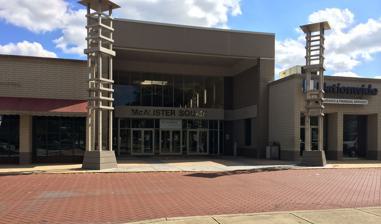
Building: McAlister Square
Country: United States of America
Year built: 1968
Shopping mall in South Carolina, United States McAlister Square Entrance to McAlister Square, October 2014 Location Greenville, South Carolina , United States Coordinates 34°50′18″N 82°21′47″W / 34.8384°N 82.3631°W / 34.8384; -82.3631 Opening date March 25, 1968 Developer E. M. "Ned" Apperson No. of anchor tenants 3 (former) Total retail floor area 500,000 sq ft (46,000 m 2 ) No. of floors 1 (anchors had 2) Interior view of McAlister Square, October 2014 McAlister Square is an American repositioned shopping mall in Greenville, South Carolina . It is notable for being the first enclosed shopping center in South Carolina , and the largest shopping center in the state at the time it was built. It is now a hybrid property, with the largest tenant being the University Center of Greenville. History The mall was first announced in December 1965. Construction of the mall began in June 1967, with what was termed "Phase One" of the mall, with anchors Meyers-Arnold (63,000 sq ft) and Ivey's (60,000 sq ft) and 245,000 sq ft of interior space and an opening date of early 1968. "Phase Two", also announced at this time, was to include a third anchor, a "convenience center", and a theater, for a total of 600,000 sq ft of space by 1970. Meyers-Arnold and Ivey's opened on February 15, 1968, with completion of the mall anticipated for March 18, for a March 25 opening. At this time, a majority of tenants had been announced, including junior anchors S. H. Kress & Co. and Walgreens Drug . A Belk -Simpson department store was added in 1974, bringing the mall to approximately 500,000 square feet (46,000 m 2 ) of leasable space.  A Winn-Dixie grocery store, movie theater and bank branch were outparcels. Decline In 1990, the Ivey's store was converted into a Dillard's , and the store closed in 1995, when Dillard's relocated to Haywood Mall . Belk -Simpson would announce their closure in October 1998, and would close in January 1999. The Uptons anchor, which had replaced the Meyers-Arnold store, closed shortly thereafter. Current use The mall is owned by the Greenville Tech Foundation and houses a variety of non-profit and educational businesses, with the largest tenant being The University Center of Greenville. While no space in the main mall continues to be used as retail space, the mall is filled with a plethora of non-profit organizations and businesses. Some of the current tenants include: Thrive Upstate, Greenville Literacy Association, Public Education Partners, Urban League of the Upstate and SC Works. Outparcels include a Publix grocery store, the Camelot movie theater, a Truist bank branch and other retailers. South Carolina's first freestanding Chick-fil-A, which opened in the 1990s when the mall also had a Chick-fil-A at center court, is still in business along Laurens Road.  The mall has been repainted and re-landscaped since its transformation into a mixed-use center. References